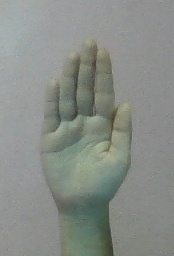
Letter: seen